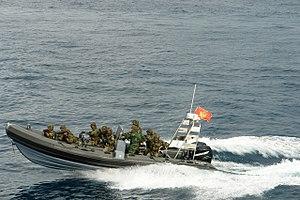
La marine monténégrine est la branche navale de l'armée du Monténégro. La marine du Monténégro a été créée en 2006 à la suite de la sécession du Monténégro de l'Union étatique de Serbie-et-Monténégro. Presque tout l'équipement de la marine a été hérité des forces armées de la Communauté d'États de Serbie-et-Monténégro. La totalité du littoral de l'ancienne union est monténégrin et elle a conservé pratiquement toute la force navale existante.